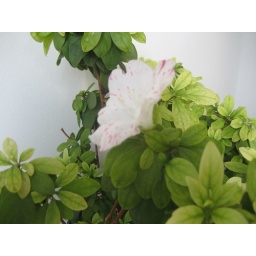
mom's little plant in the balcony